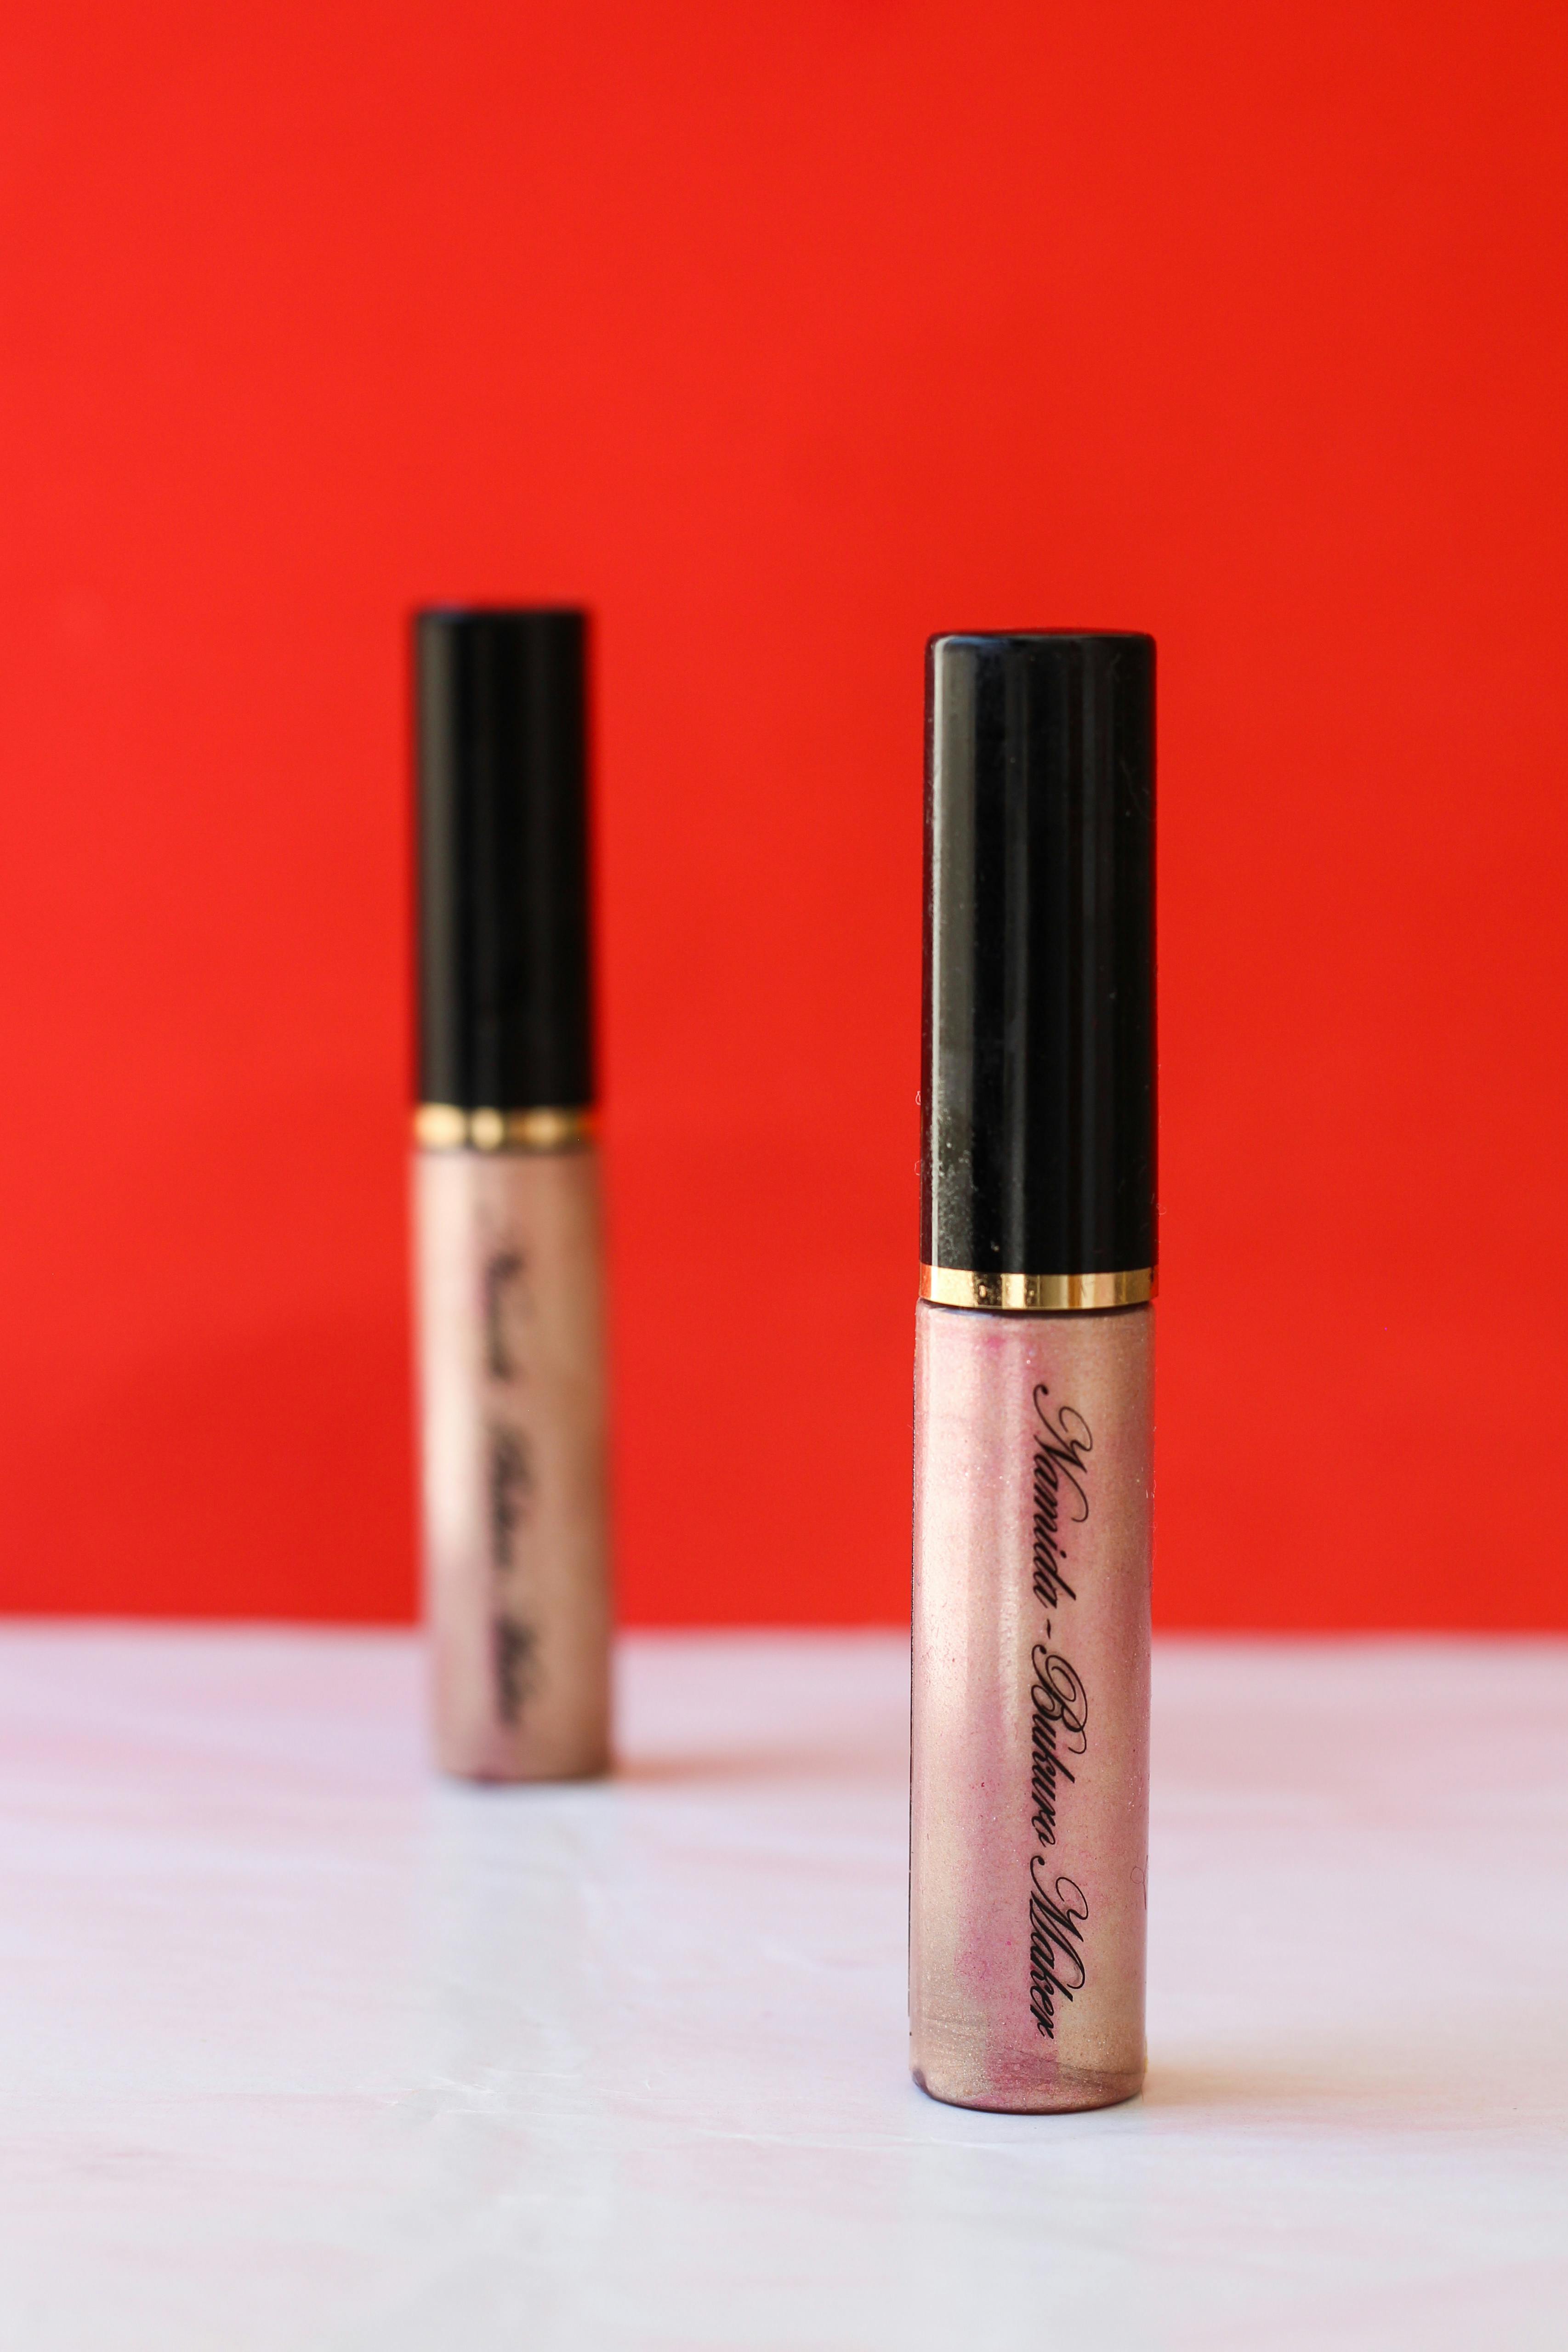
cosmetic, liquid, eye, cosmetics, fluid, Tints and shades, magenta, Solvent, personal care, chemical compound, service, writing instrument accessory, carmine, electric blue, art, drink, eyelash, still life photography, lipstick, font, science, peach